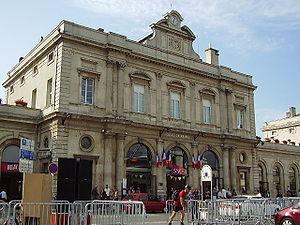
Gare de Reims-Centre, façade «